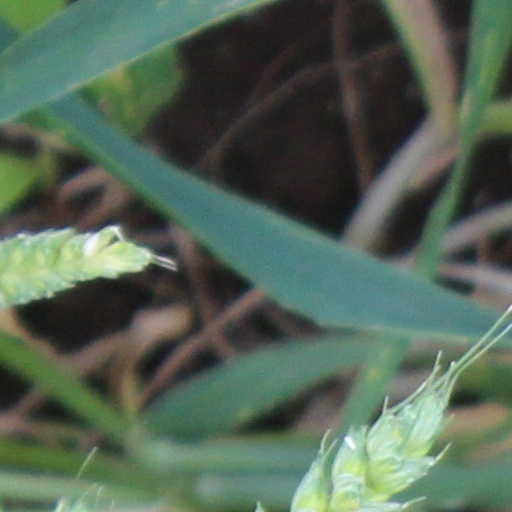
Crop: wheat